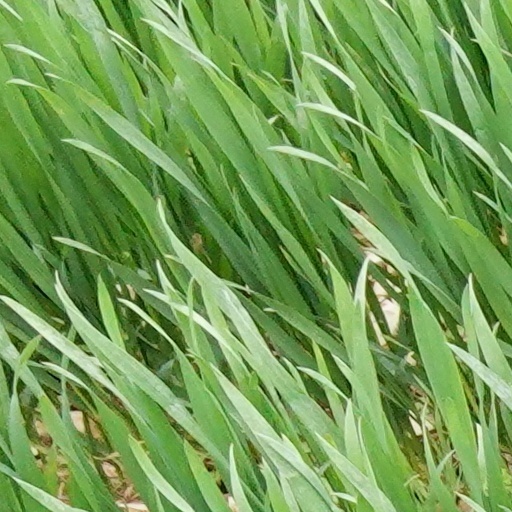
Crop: wheat